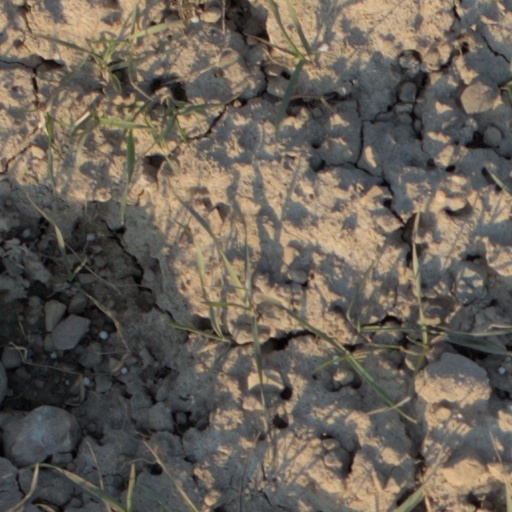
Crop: wheat